Johannes August Winter

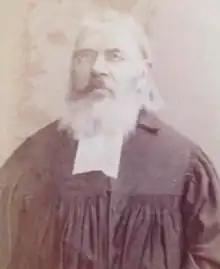
H.T. Wangemann.

In 1876, Winter married Elisabeth Wangemann, daughter of the influential Hermann Theodor Wangemann, who had become director of the BMS in Berlin in 1865. Wangemann was expecting an exemplary mission career from his son-in-law, but Winter struggled with the conformity expected from Botshabelo's white families, preferring the company of the local African evangelists and population. Through these interactions he became fluent in Sepedi, gradually developing a more inclusive attitude to the African culture and its leadership.